Senoi

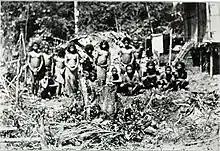
A group of purely Senoi tribe from Ulu Jelai, Pahang, 1906.

Malay and Chinese traders were supplied with rattan, rubber, wood, fruit (petai, durian) and butterflies in exchange for metal tools (axes, knives), salt, cloth, clothing, tobacco, salt and sugar, or for money.